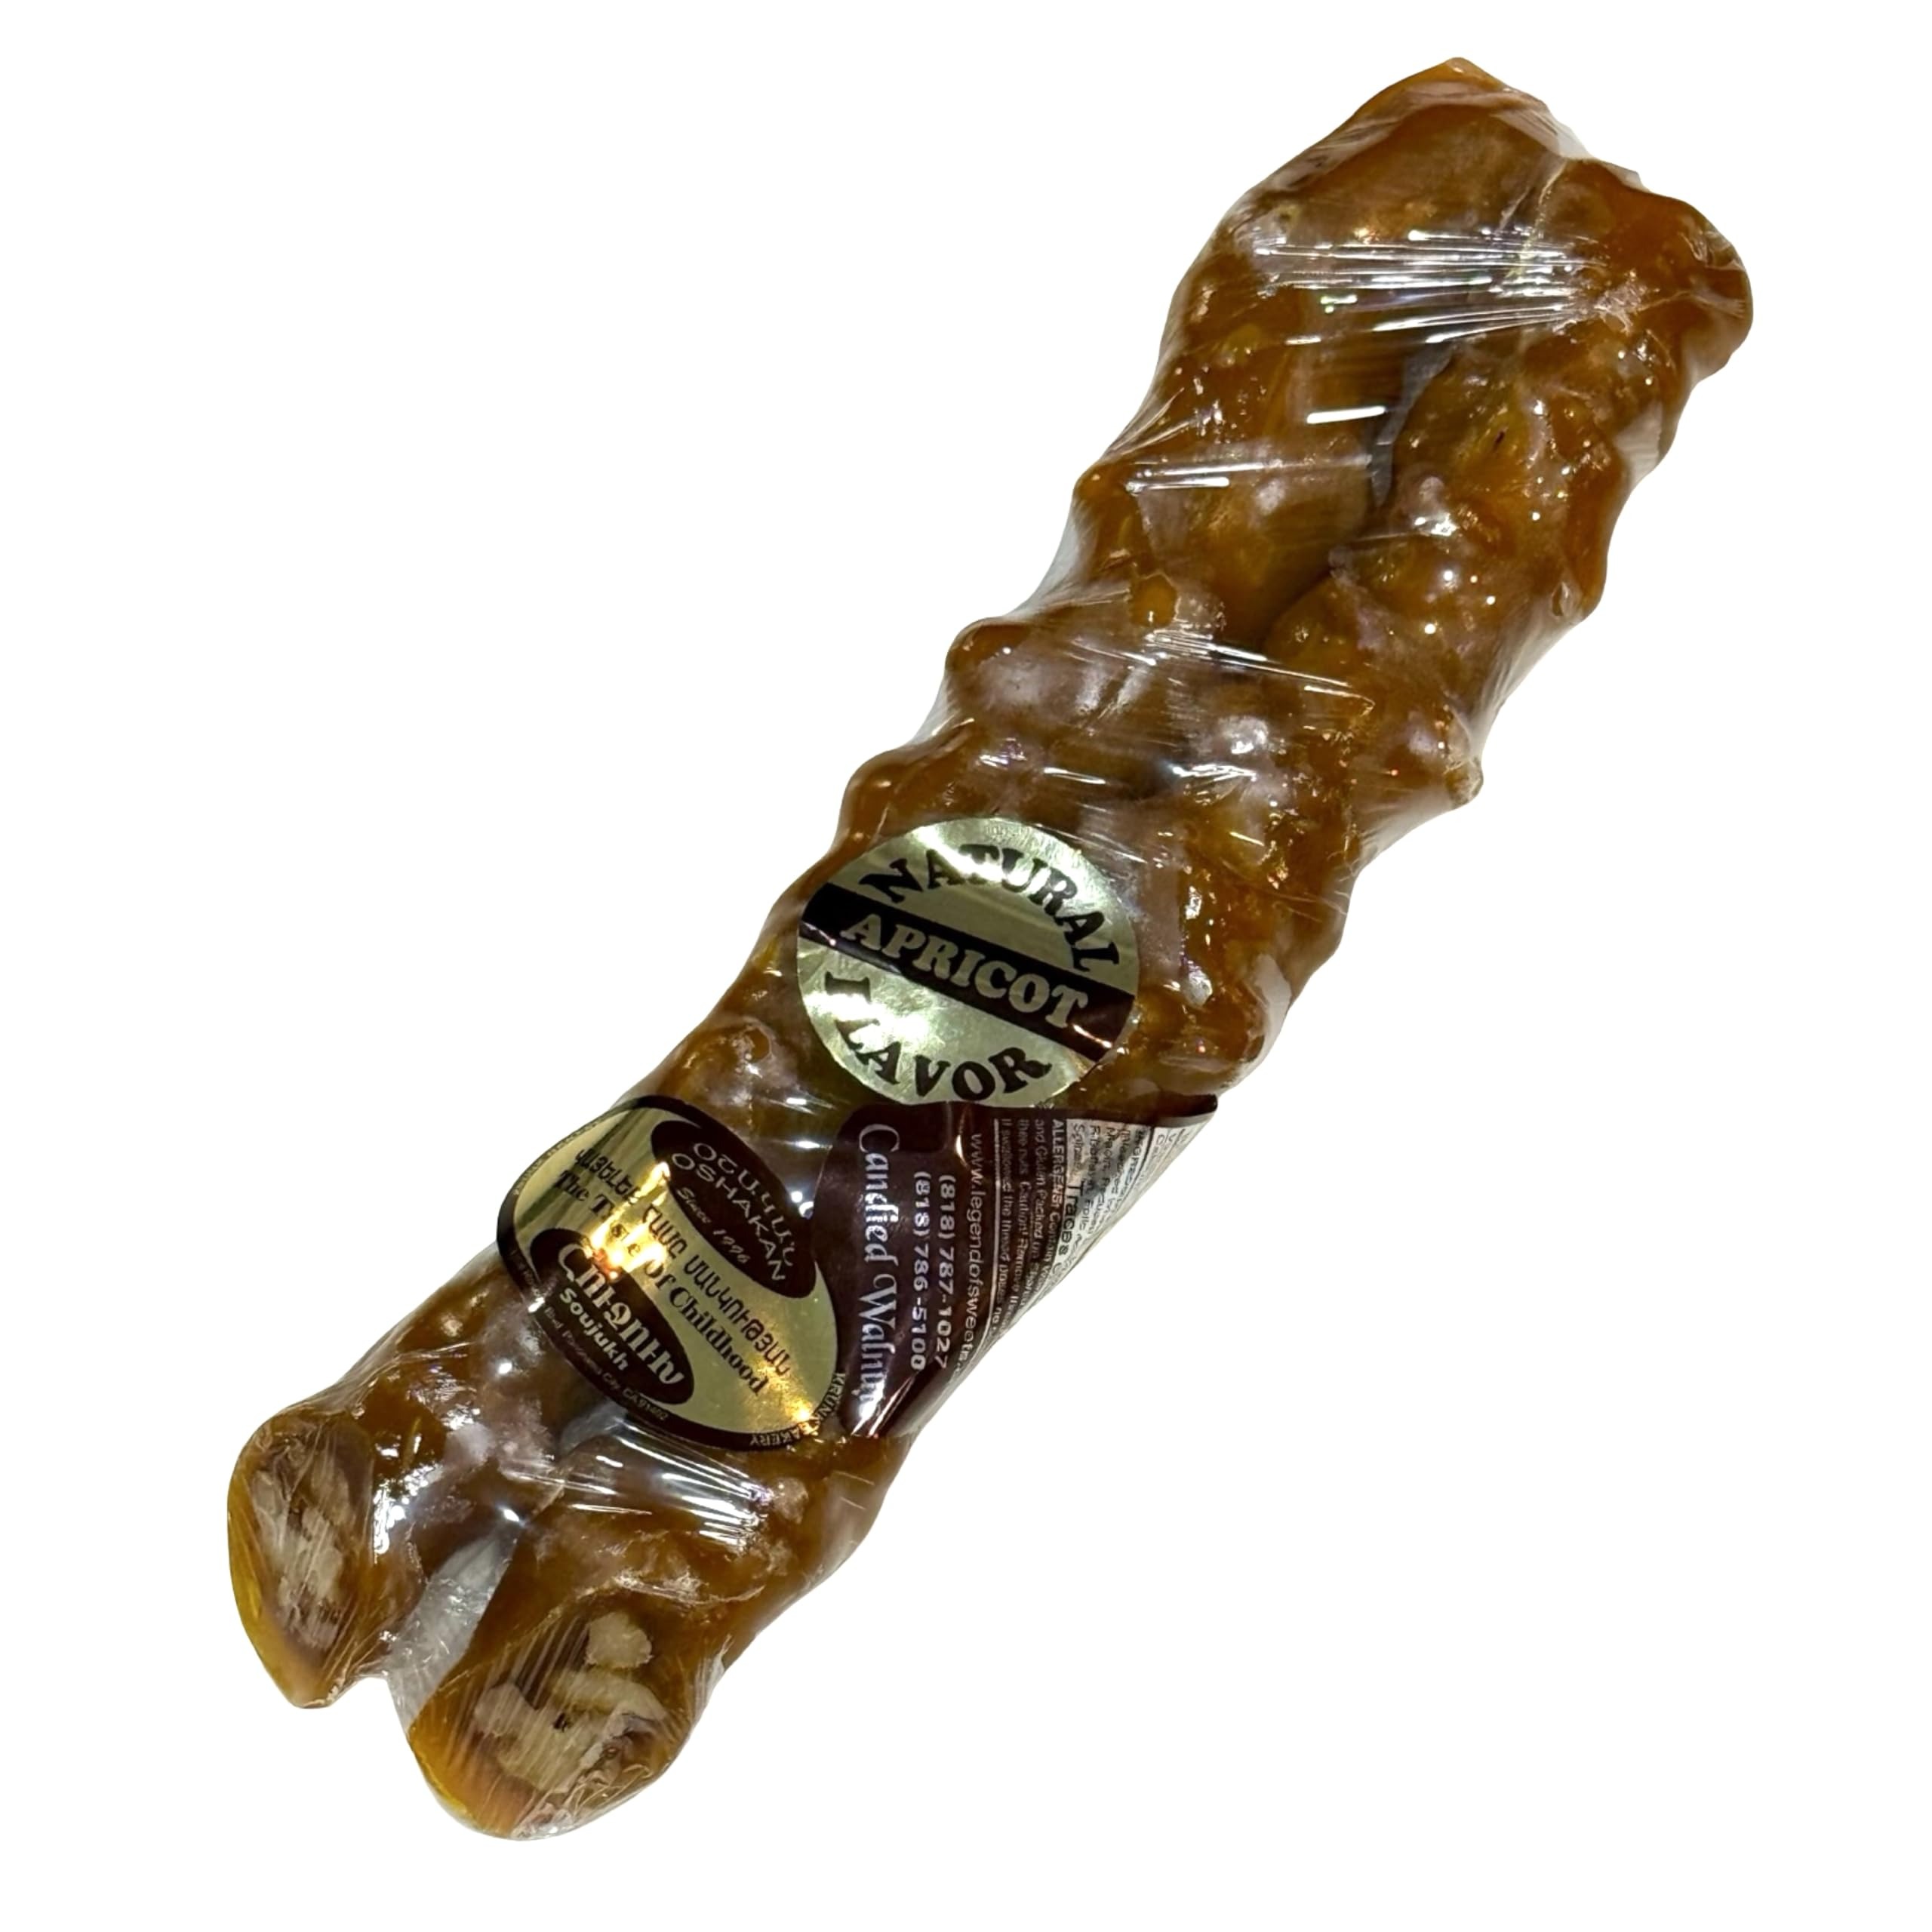
Item Name: Sweet Sujuk | Churchkhela | Apricot | 350g each | pack of 2
Bullet Point 1: Churchkhela
Bullet Point 2: Sweet Sujuk
Bullet Point 3: Apricot
Bullet Point 4: Nuts
Bullet Point 5: Dried fruit
Product Description: Churchkhela is a traditional sausage-shaped candy made by repeatedly dipping a long string of nuts in tatara – a mixture of flour, sugar and Badagi (concentrated fresh grape, cherry, apricot or other juices ). Georgians usually make Churchkhela in the Autumn when grapes and nuts are harvested. Churchkhela can also be made with dried fruit (such as peach, apple or plum) and pumpkin seeds.
Value: 24.6918
Unit: Ounce

Price: 37.99